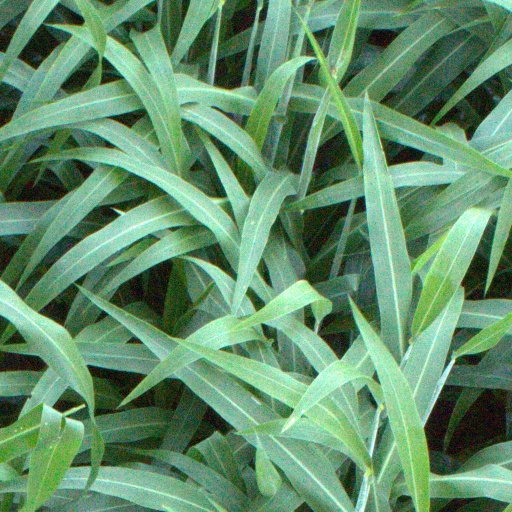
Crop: sorghum